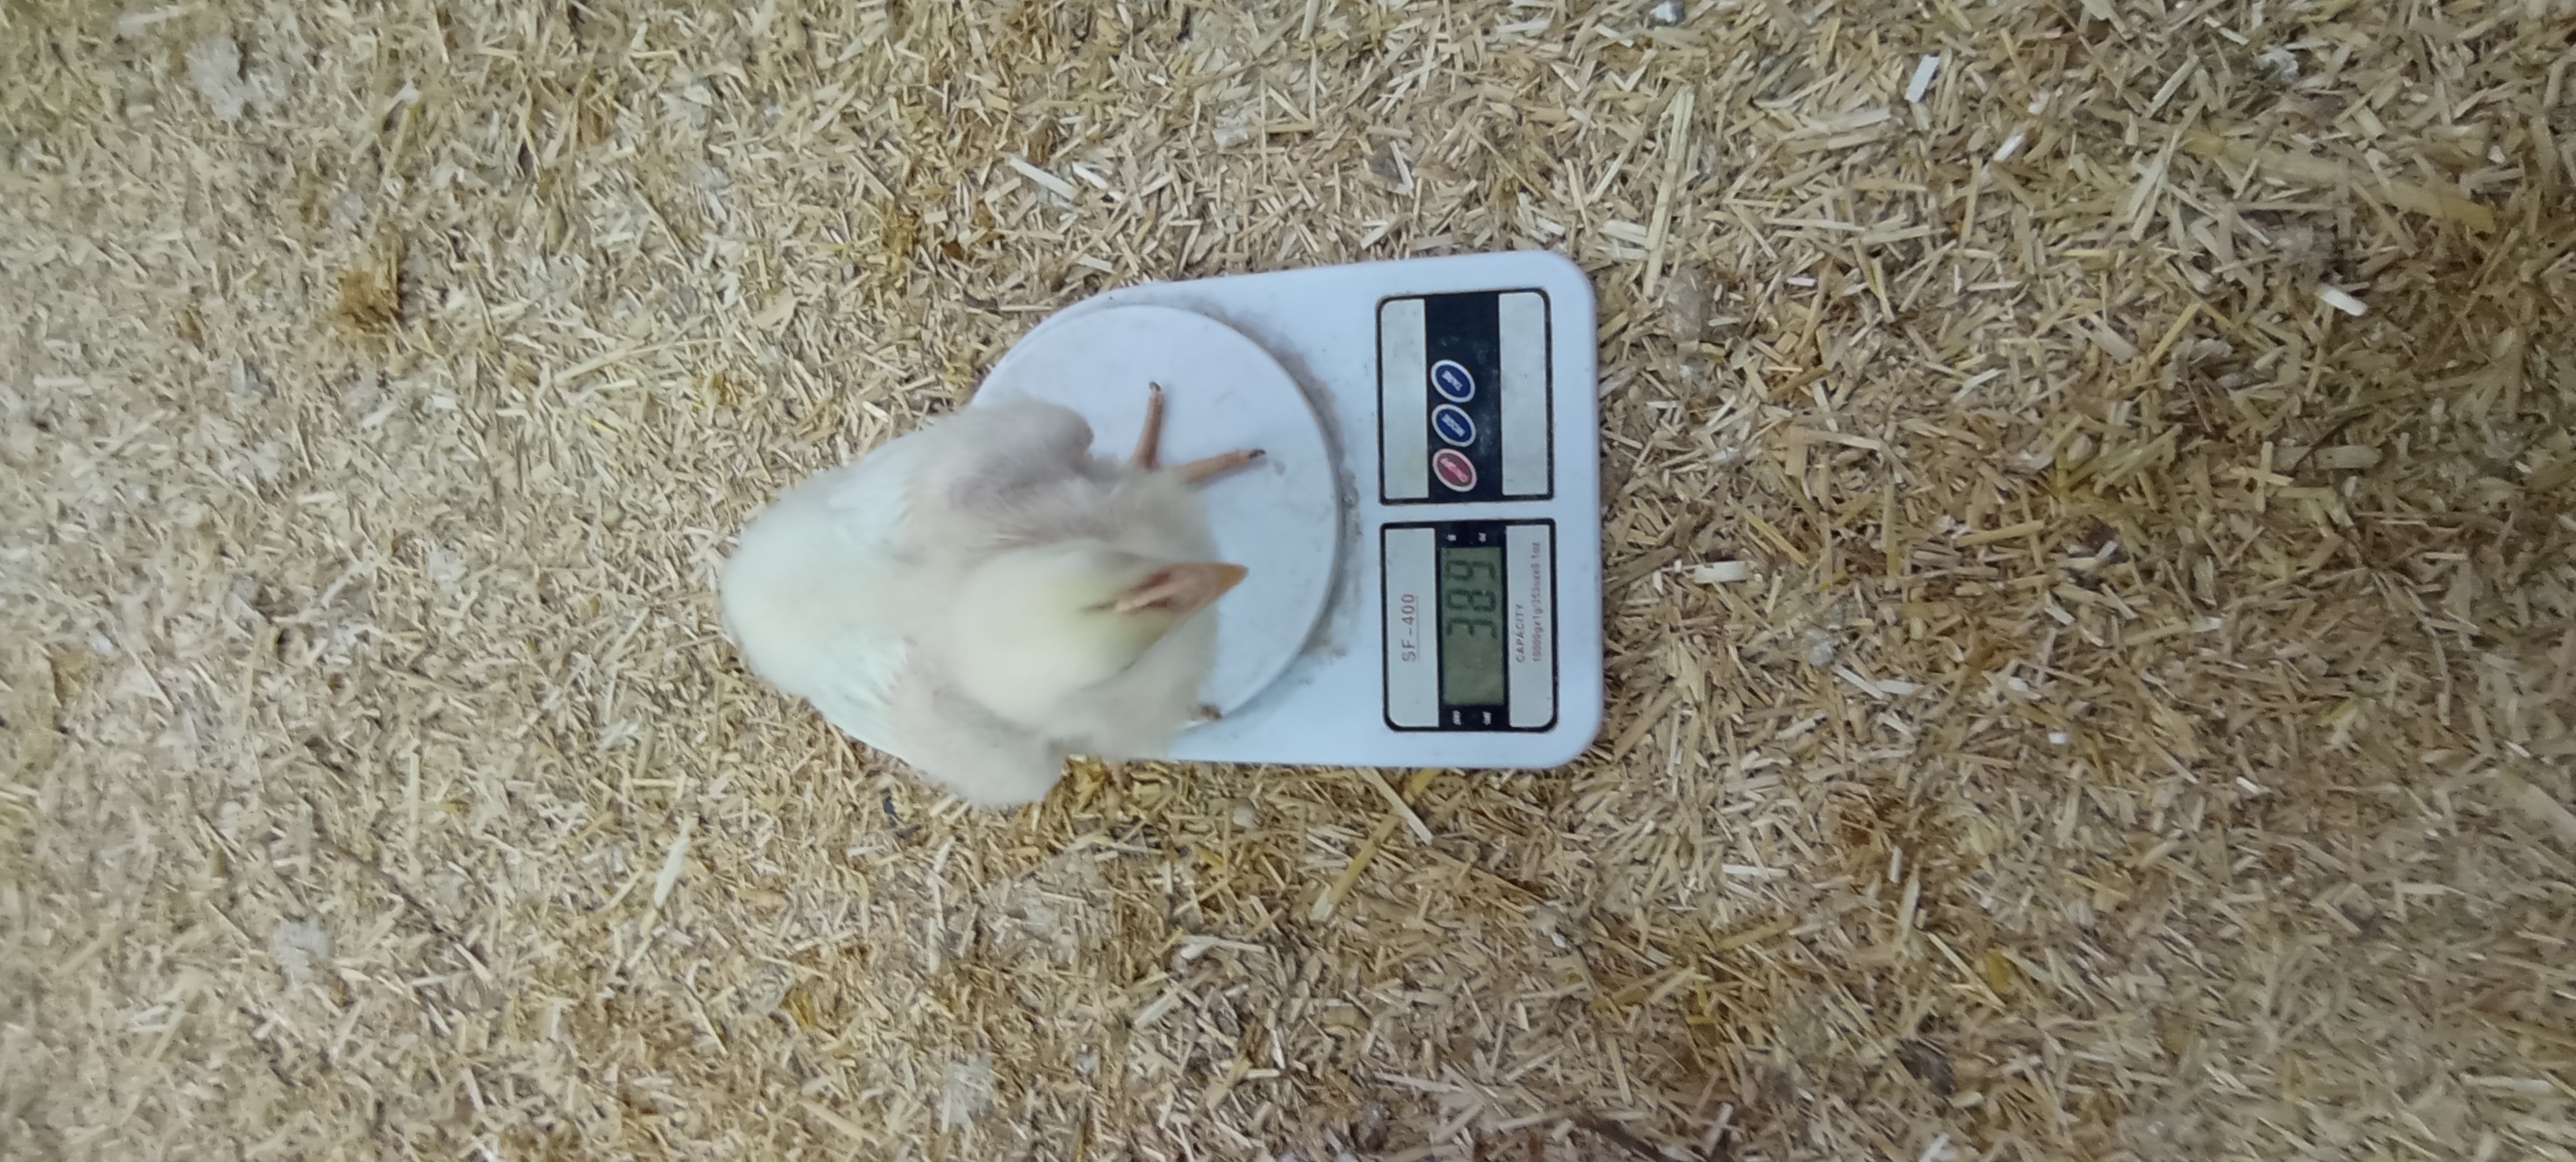
Weight: 389 g